Malaysian cuisine

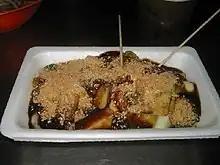
Penang "rojak"

As of 2012, about one million people within Malaysia's total population were practising vegetarians, and vegetarian food is much easier to obtain when dining out today. However, because of the heavy emphasis on meat and seafood by traditional Malay cuisine as well as the common inclusion of shrimp paste and other seafood products in many local dishes, diners may find it difficult to negotiate their way around menus in search of vegetarian or vegan food in Malay cuisine restaurants.